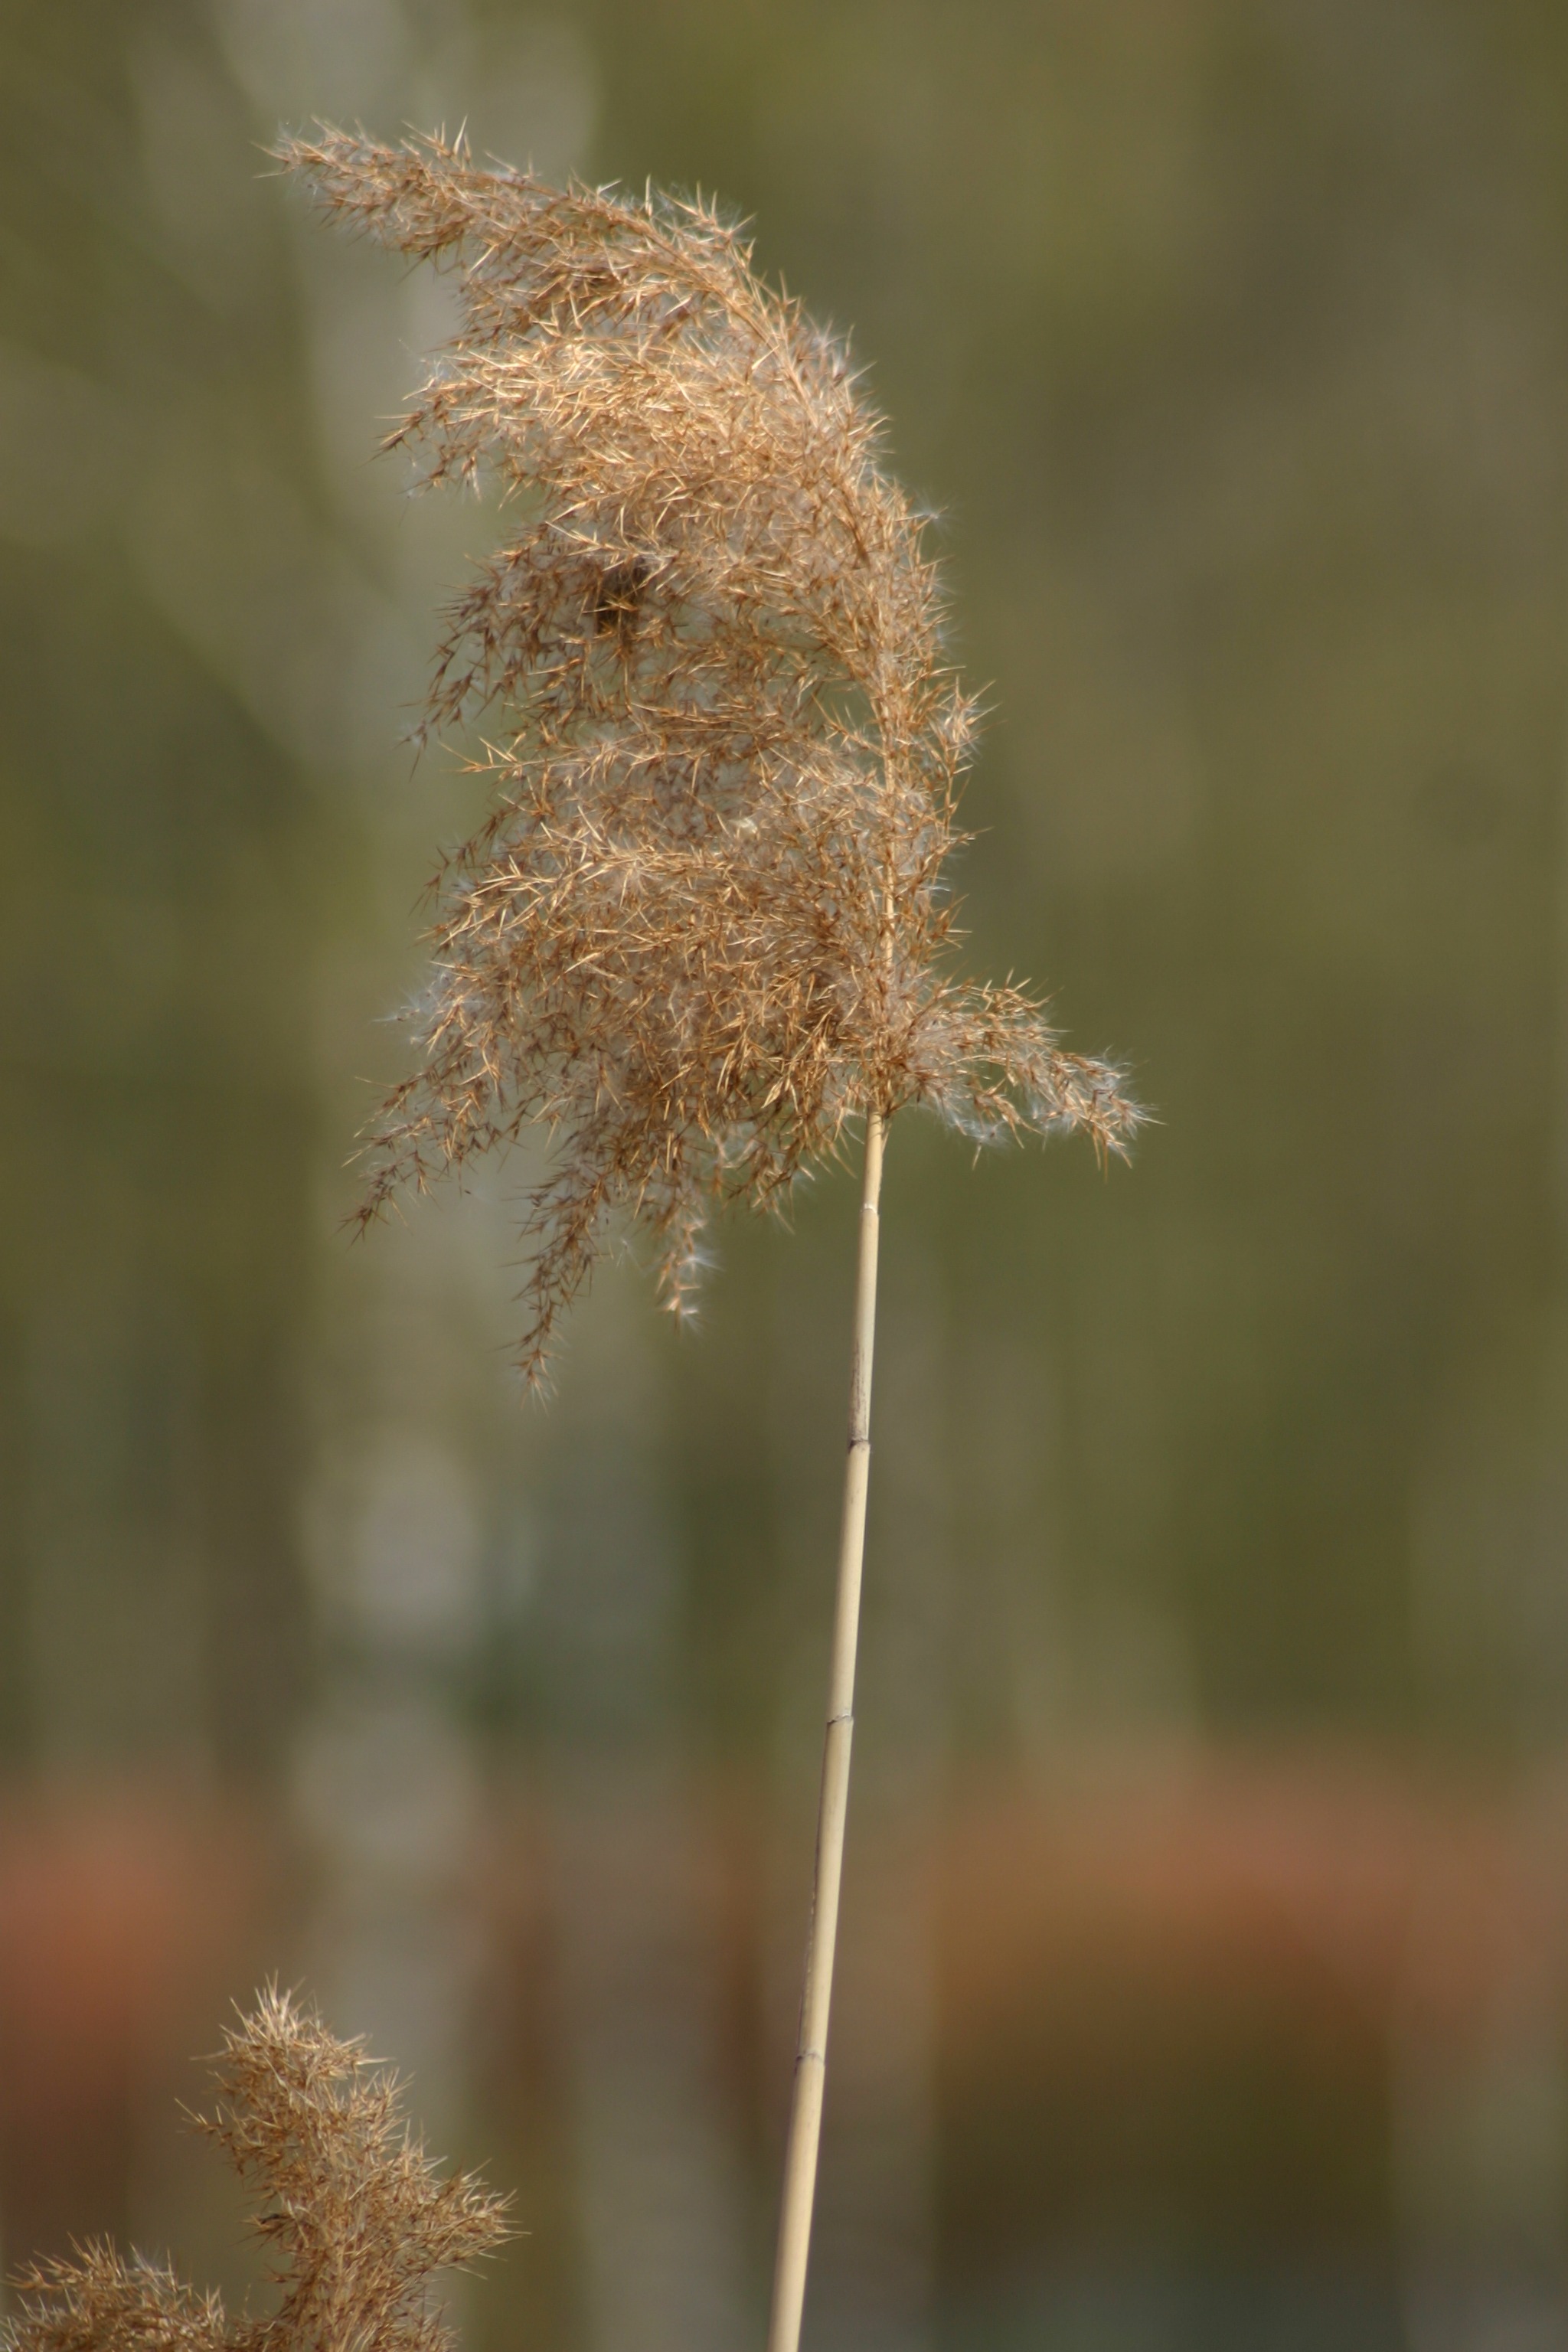
landscape, tree, water, nature, grass, wetlands, swamp, branch, plant, photography, prairie, sunlight, leaf, flower, frost, reed, green, autumn, botany, flora, ecology, wildflower, close up, moor, wetland, waters, moorland, grasses, macro photography, flowering plant, grass family, plant stem, land plant, thorns spines and prickles, phragmites